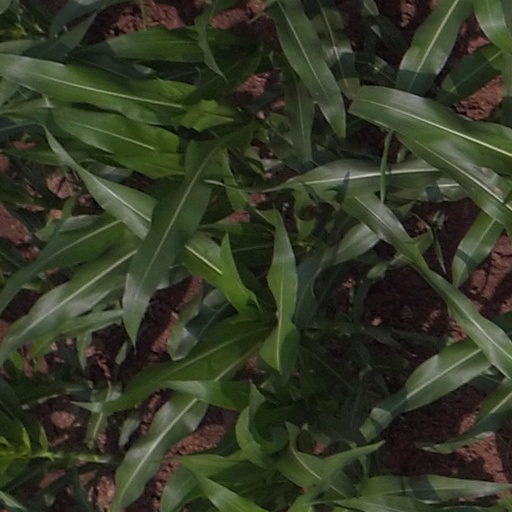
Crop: maize; corn